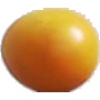
Label: cherry_wax_yellow